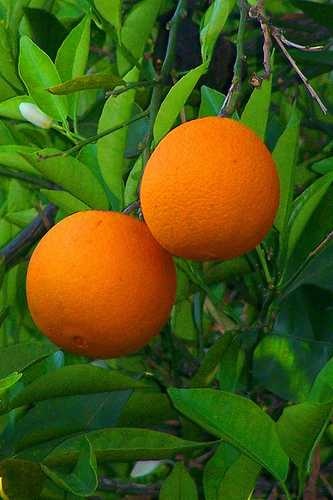
Label: Orange